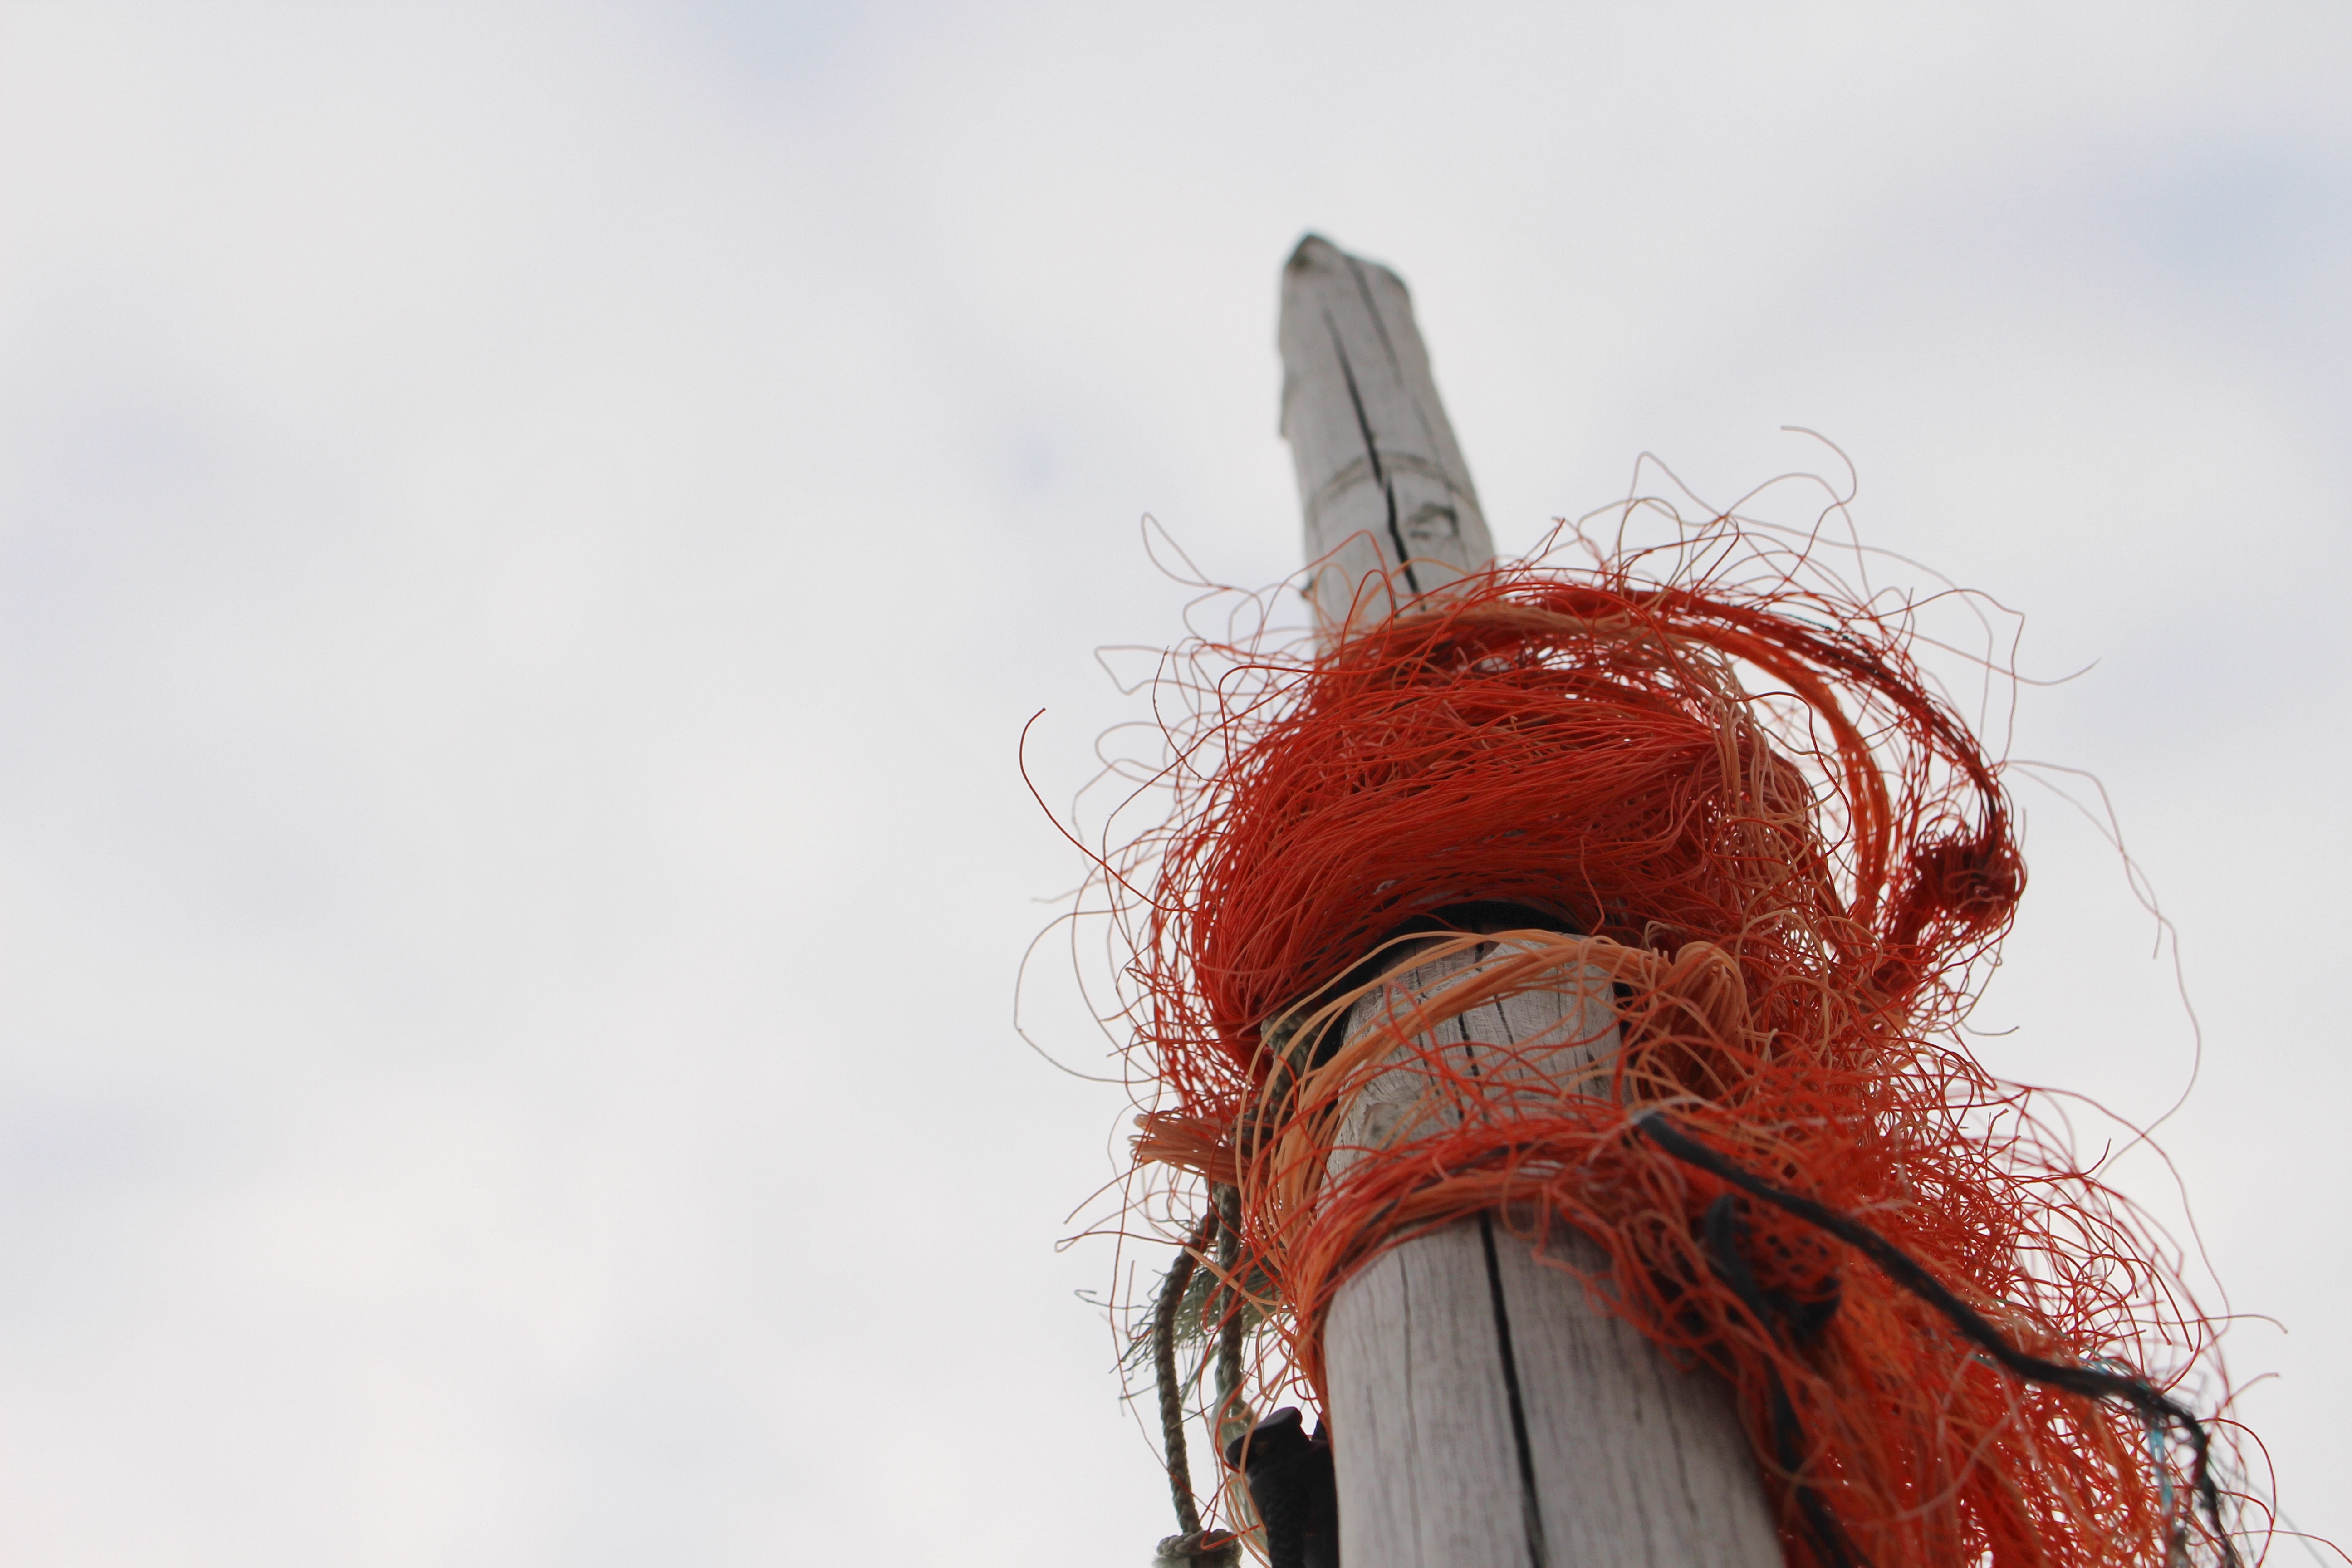
hand, nature, winter, rope, post, sky, wind, old, twilight, orange, red, color, season, close up, human body, grey, art, clouds, head, landscapes, denmark, out, organ, macro photography, by the sea